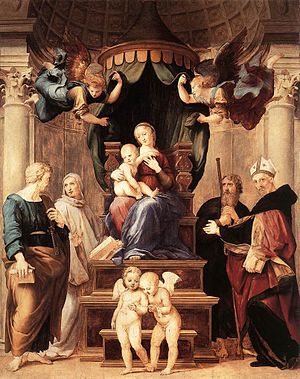
Palazzo Pitti / Palatina-galleriet / Hovedværker
Palazzo Pitti er et stort renæssancepalace i Firenze, Italien. Det er beliggende på den sydlige side af floden Arno, nær Ponte Vecchio. Kernen i det nuværende palads daterer sig til 1458, og var oprindeligt bolig for den ambitiøse bankier Luca Pitti.